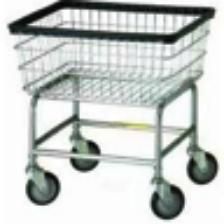
Label: NonHuman